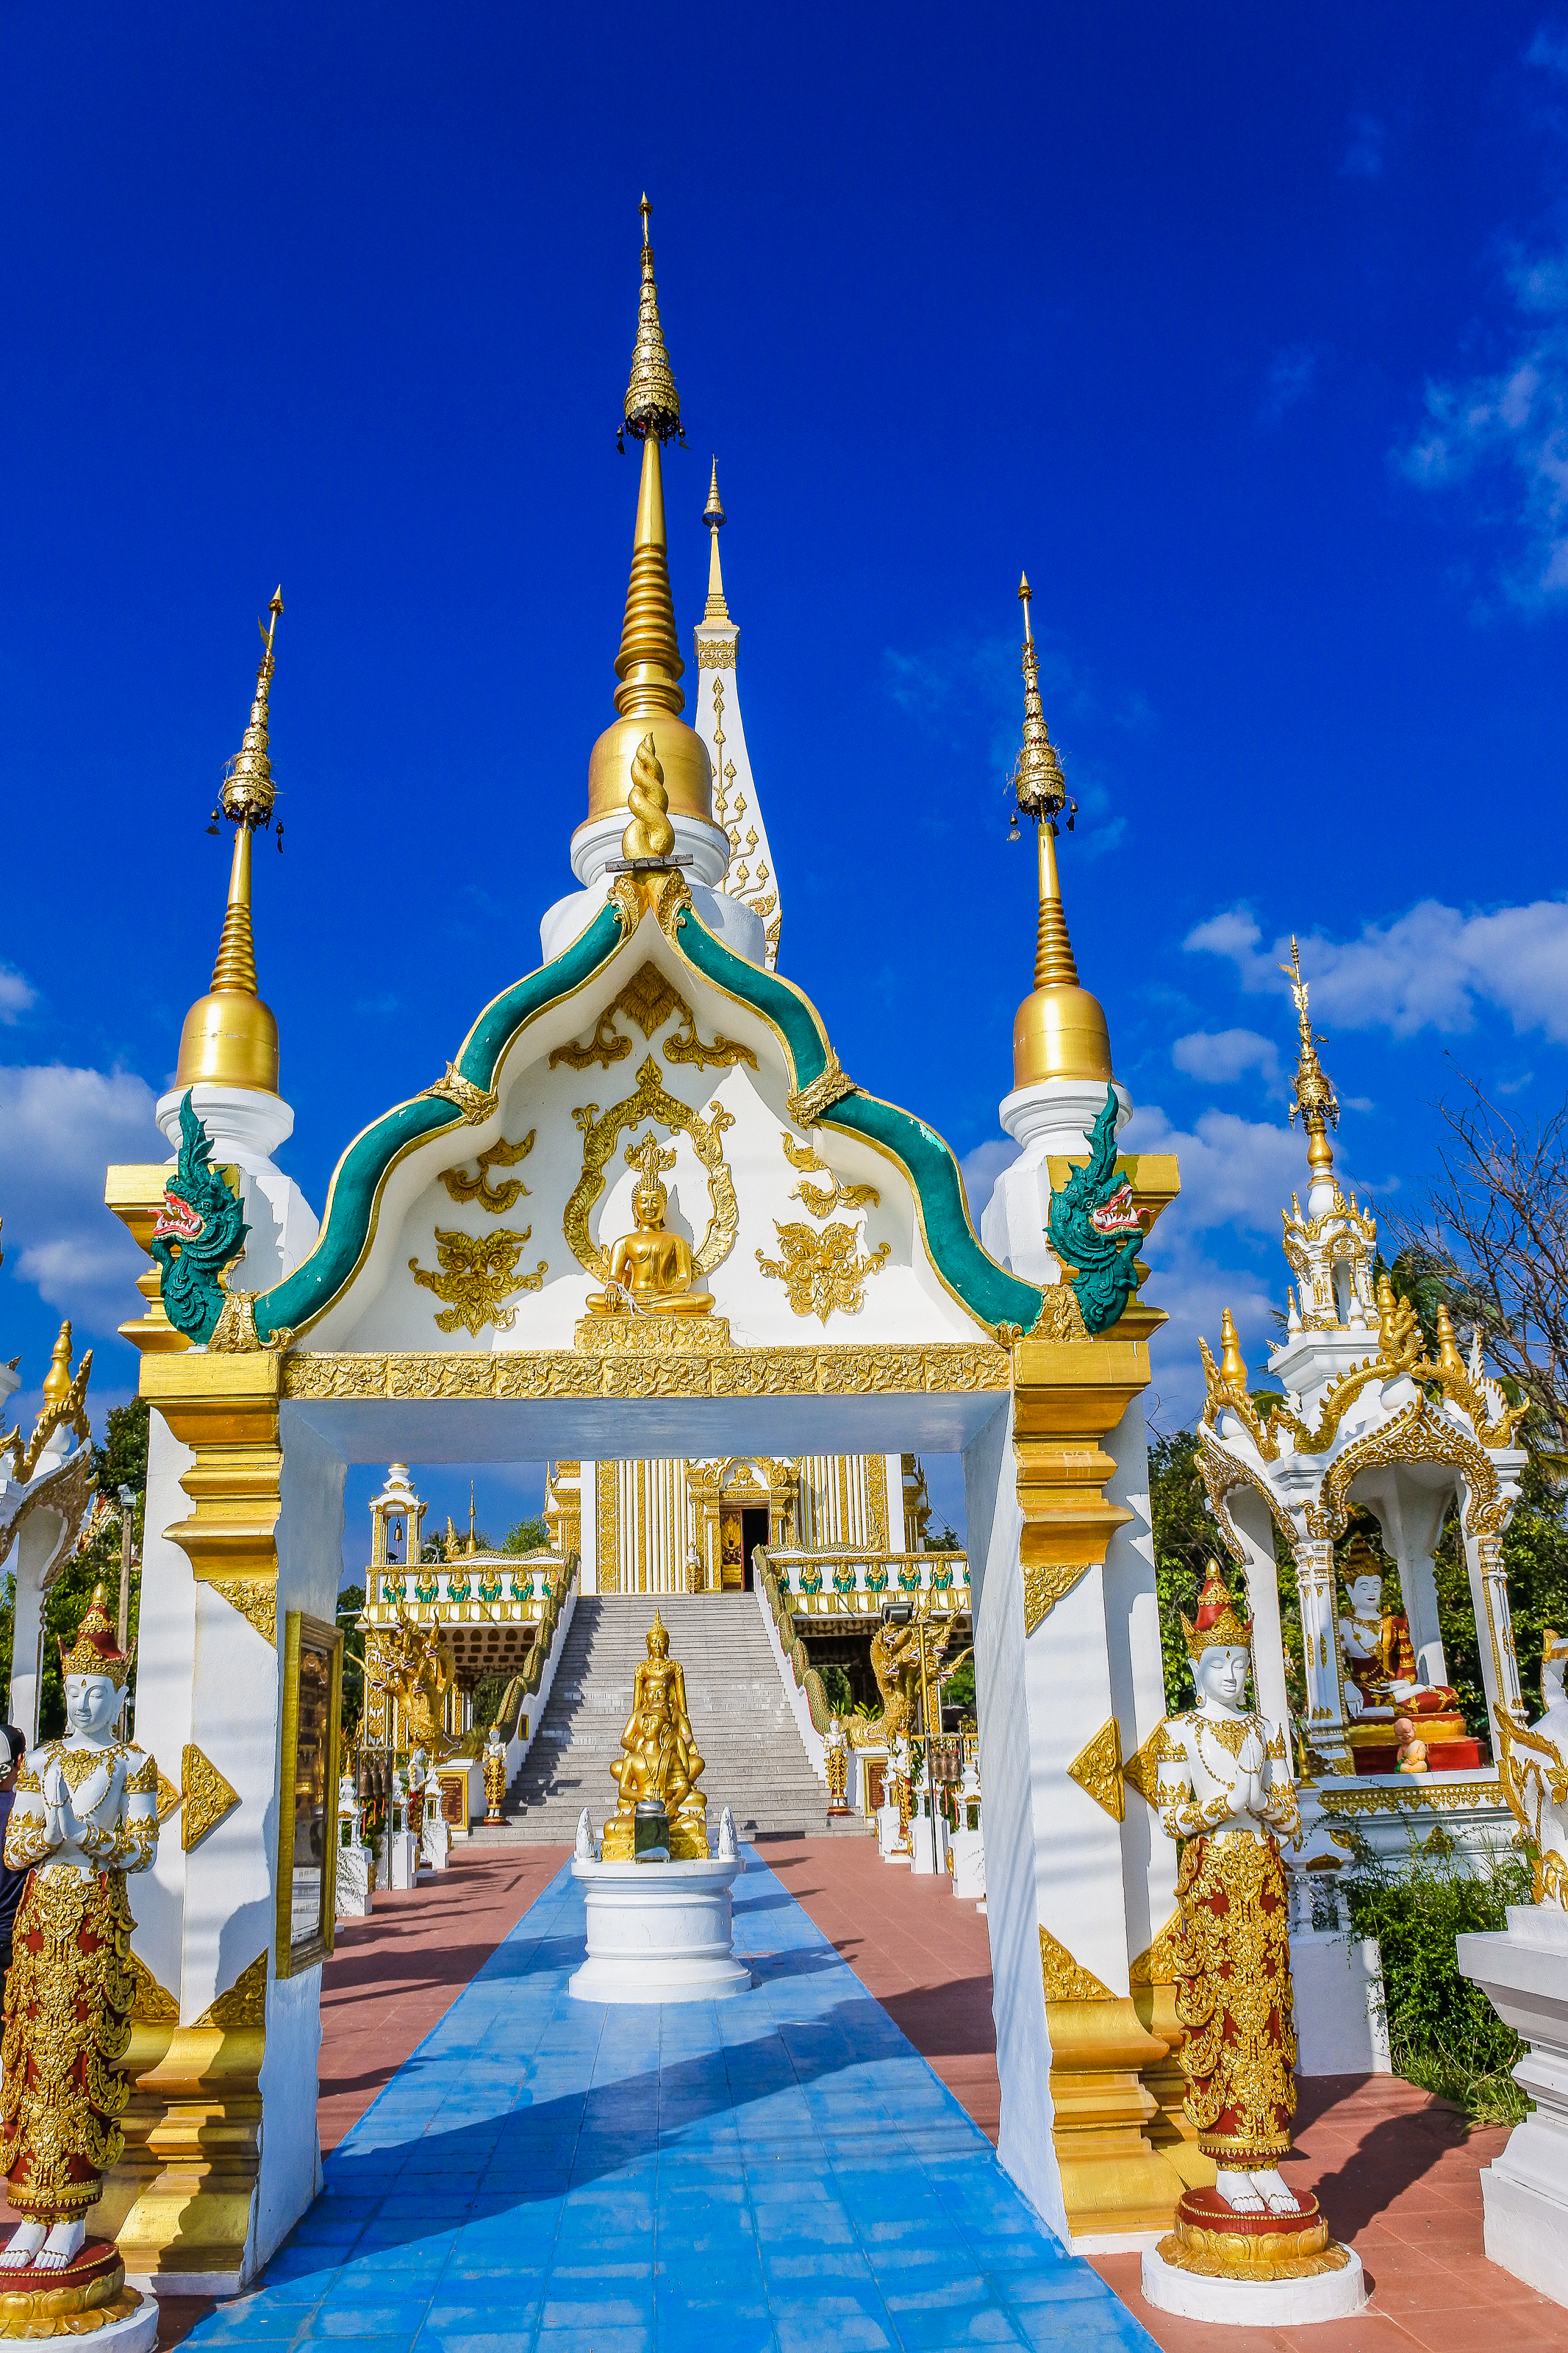
symbol, tourism, scene, gold, buddha, thailand, landmark, architecture, art, historic, asia, asian, bangkok, statue, sculpture, thai, wat, buddhism, ancient, religion, pagoda, traditional, culture, temple, travel, place of worship, building, shrine, spire, sky, chinese architecture, stupa, facade, historic site, monastery, tower, symmetry, world